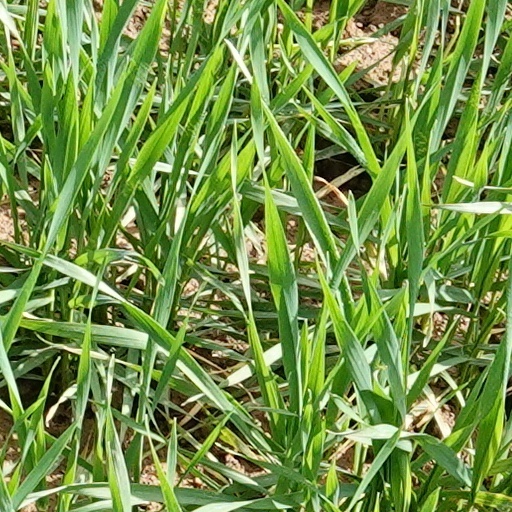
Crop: wheat